The Girl in the Taxi

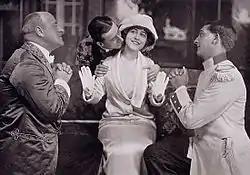
Arthur Playfair, Robert Averell, Yvonne Arnaud and Alec Fraser in the original production, 1912.

The Girl in the Taxi is the English-language adaptation by Frederick Fenn and Arthur Wimperis of the operetta "Die keusche Susanne" ("Chaste Susanne", 1910 in Magdeburg), with music by Jean Gilbert. The German original had a libretto by Georg Okonkowski and was, in turn, based on a French play, "Fils à papa", by Antony Mars and Maurice Desvallières. The story begins with a man and a woman, both married, who flag the same taxi and then decide to share it, as they have the same restaurant destination. Various naughty supper rendezvous, and much hiding under tables or behind screens, ensue.